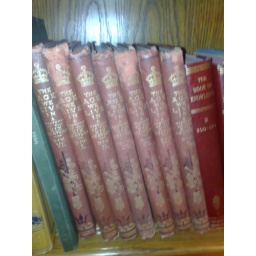
My parents have these books on their shelves, very strange to see them in a hotel library